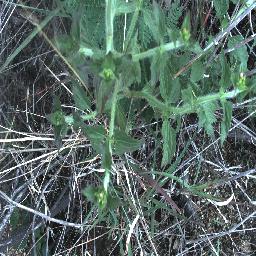
Label: siam_weed